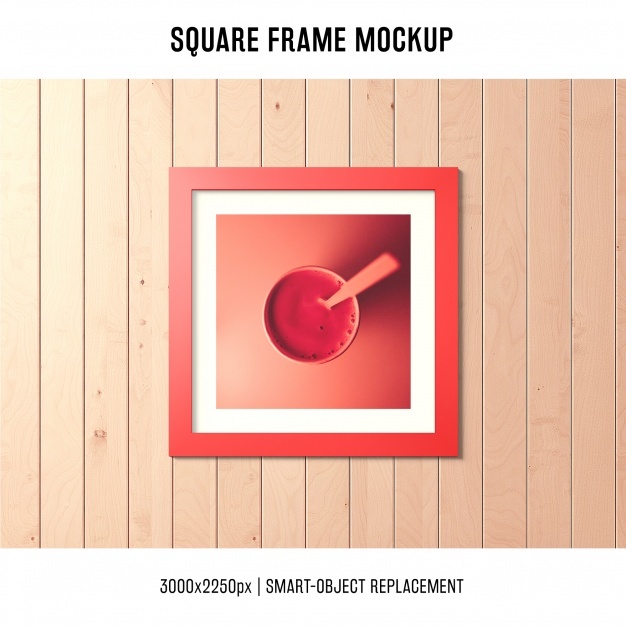
Free Square Frame Mockup Psd
We've featuring an irresistible best free square frame mockup psd that makes you sing and dance! Why buy mockups when you can download the this free mockup for no charge! Applications Supported Adobe Photoshop File Types PSD License Free to Use (see source for details) Source Freepik Free Download
Brand: Freepik
Category: Software > Computer Software > Multimedia & Design Software > Graphic Design & Illustration Software